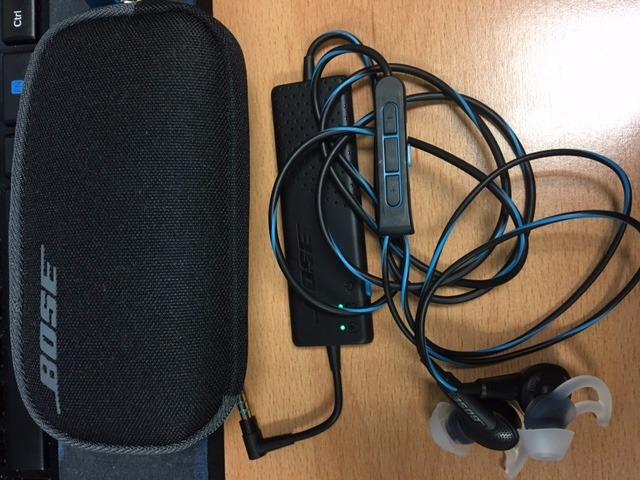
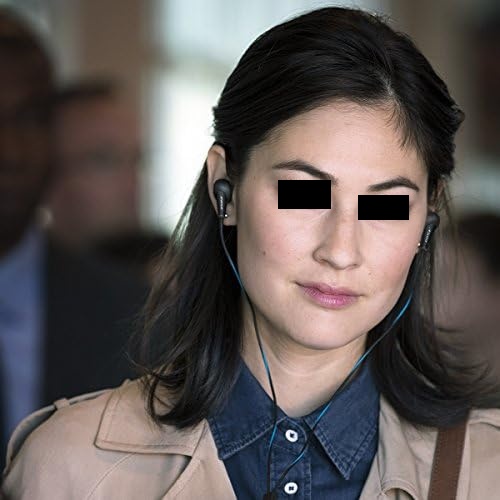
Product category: headphones
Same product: yes